804 Naval Air Squadron

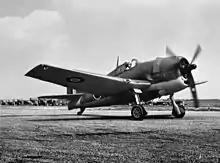
A Fleet Air Arm Hellcat F.I

The squadron took part in the successful assault on 3 April 1944, against the German battleship Tirpitz as part of Operation Tungsten in Altafjord, located in northern Norway. The Fleet Air Arm's Fairey Barracuda dive-bombers launched from and received support from the 7th Naval Fighter Wing, which included 804. However, in June 1944, 804 was absorbed into 800 Squadron.